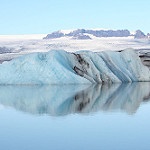
Label: glacier